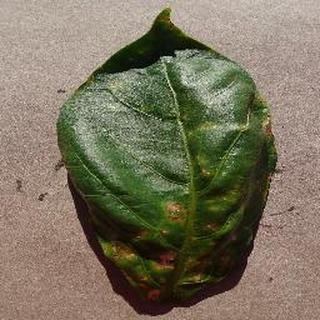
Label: bell_pepper_bacterial_spot